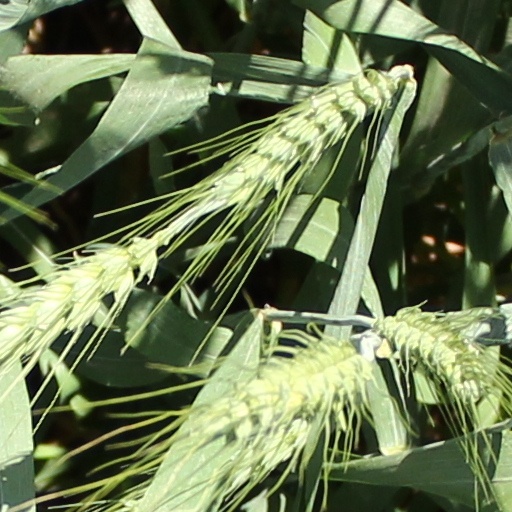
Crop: wheat